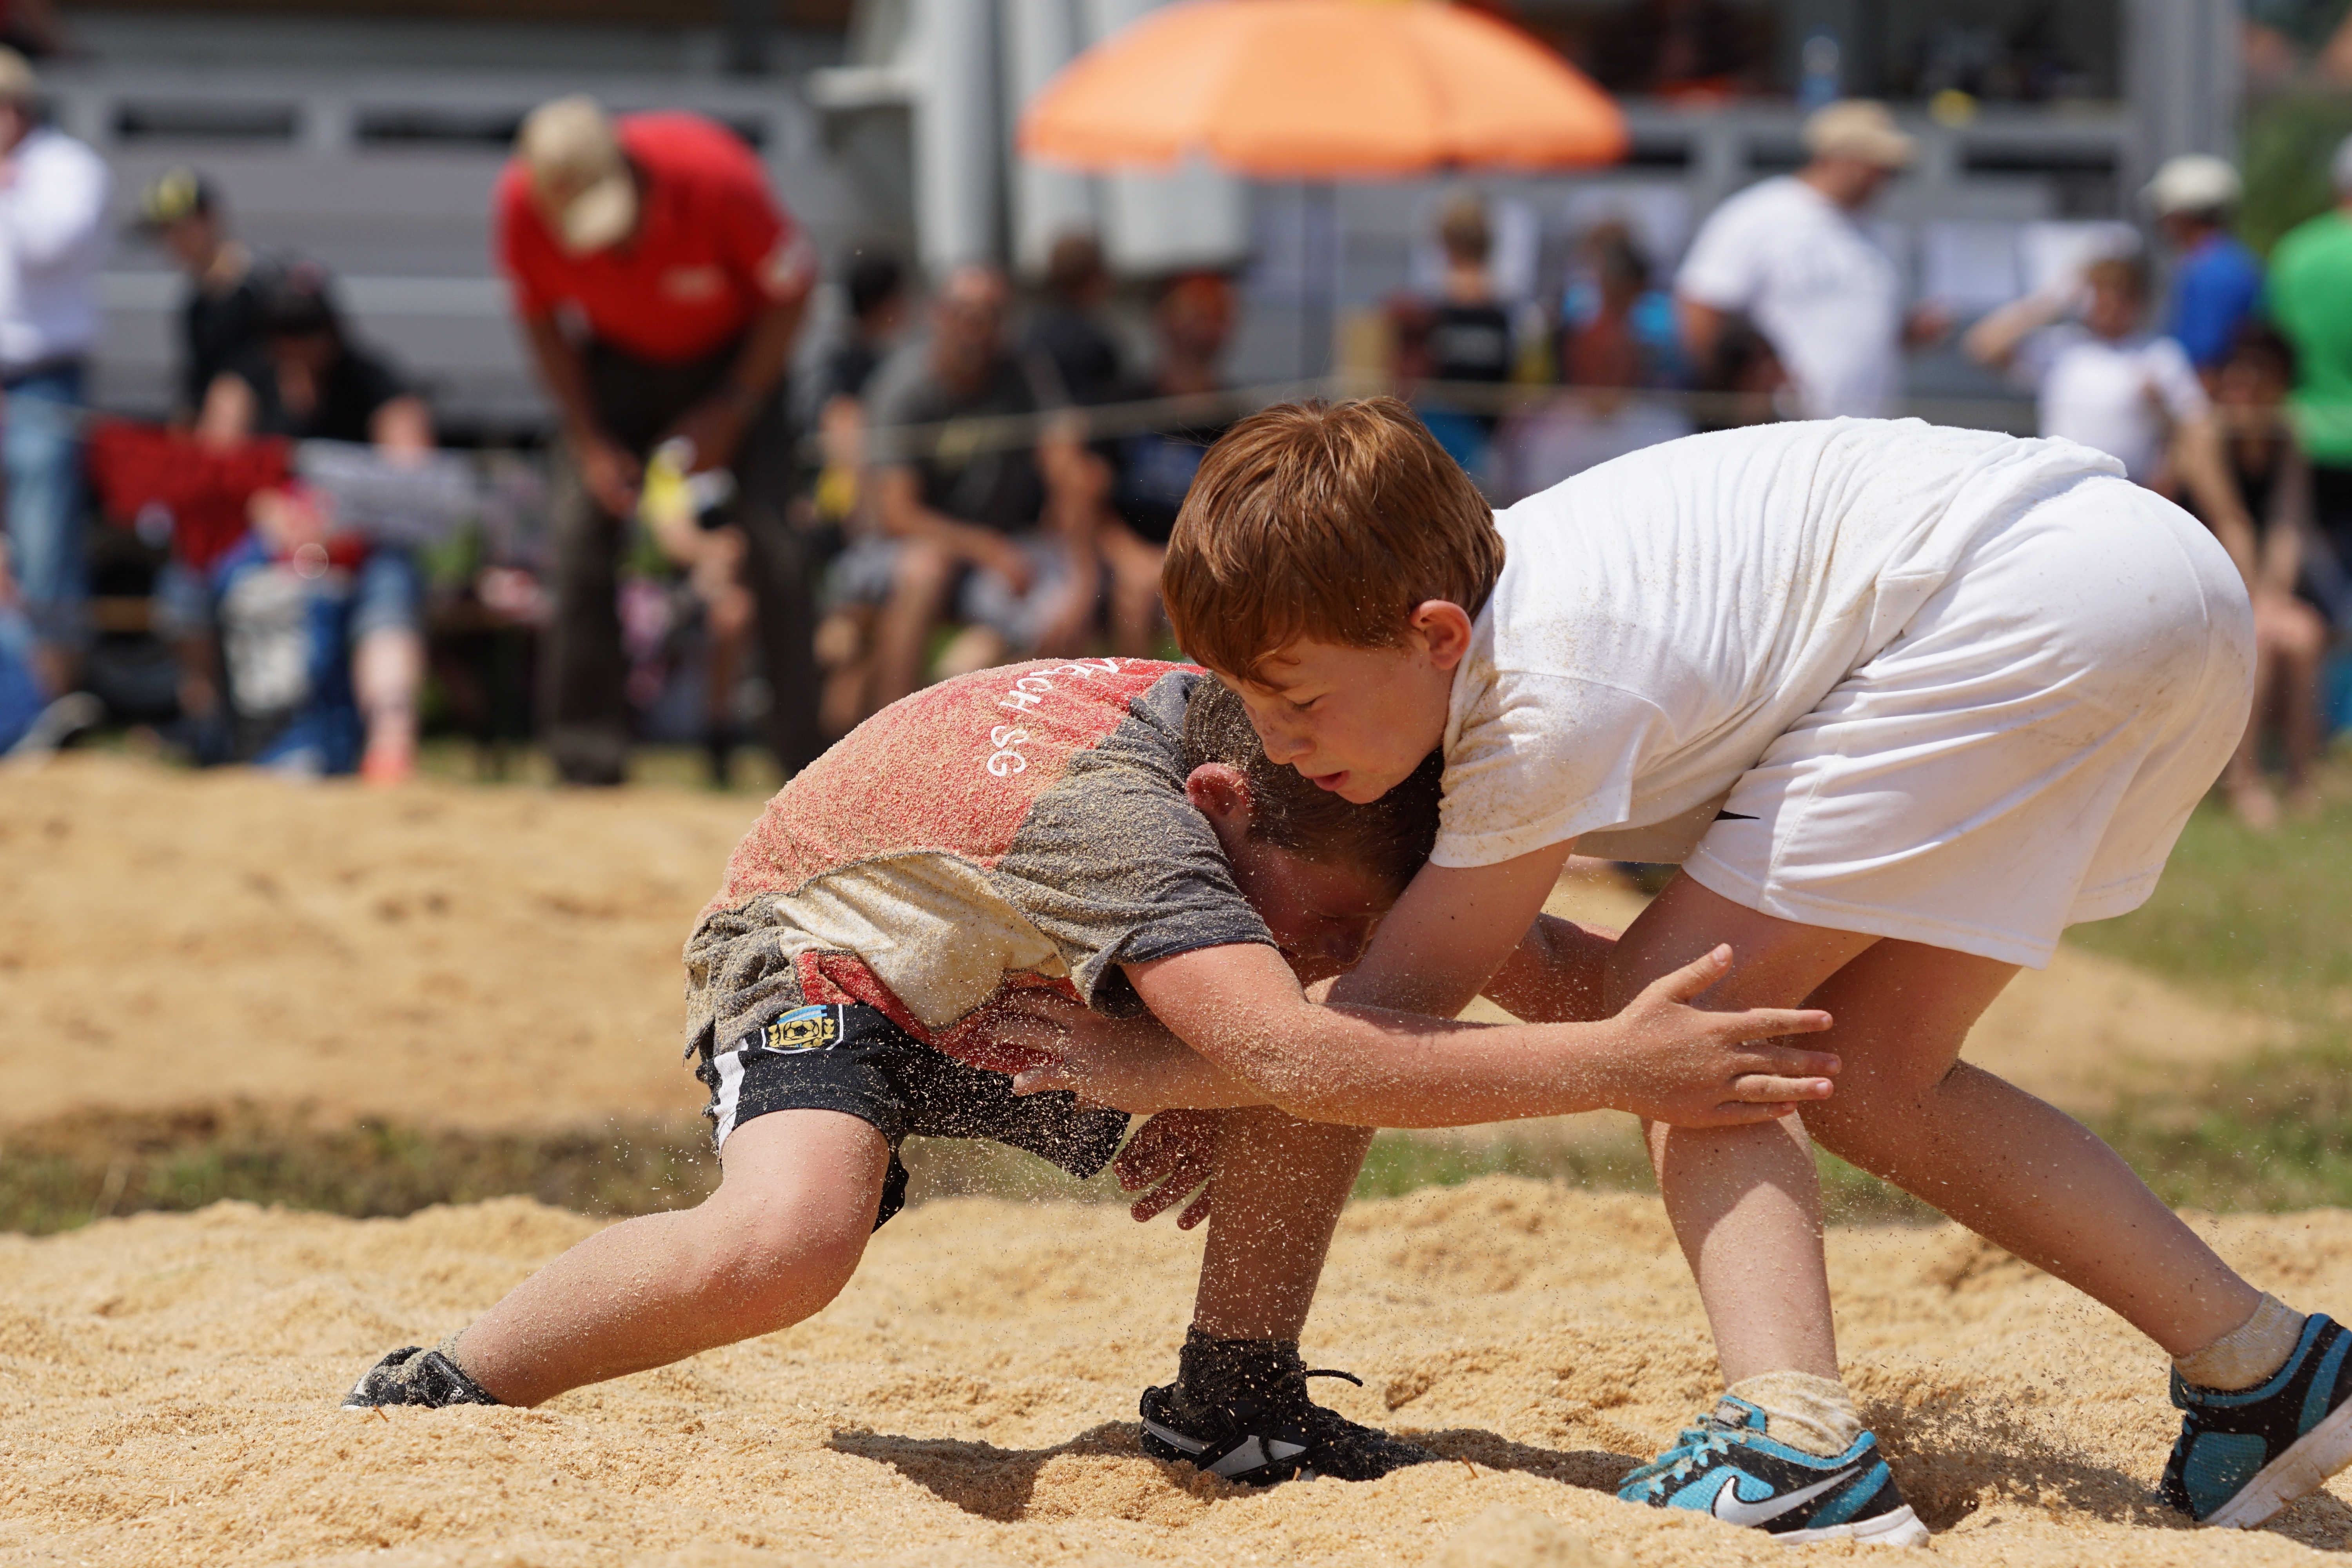
people, play, mud, child, swing, competition, sports, guys, wrestle, sawdust